High-entropy alloy

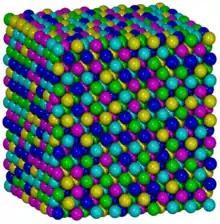
Atomic structure model of fcc CoCrFeMnNi

High-entropy alloys (HEAs) are alloys that are formed by mixing equal or relatively large proportions of (usually) five or more elements. Prior to the synthesis of these substances, typical metal alloys comprised one or two major components with smaller amounts of other elements. For example, additional elements can be added to iron to improve its properties, thereby creating an iron-based alloy, but typically in fairly low proportions, such as the proportions of carbon, manganese, and others in various steels. Hence, high-entropy alloys are a novel class of materials. The term "high-entropy alloys" was coined by Taiwanese scientist Jien-Wei Yeh because the entropy increase of mixing is substantially higher when there is a larger number of elements in the mix, and their proportions are more nearly equal. Some alternative names, such as multi-component alloys, compositionally complex alloys and multi-principal-element alloys are also suggested by other researchers. Compositionally complex alloys (CCAs) are an up-and-coming group of materials due to their unique mechanical properties. They have high strength and toughness, the ability to operate at higher temperatures than current alloys, and have superior ductility. Material ductility is important because it quantifies the permanent deformation a material can withstand before failure, a key consideration in designing safe and reliable materials. Due to their enhanced properties, CCAs show promise in extreme environments. An extreme environment presents significant challenges for a material to perform to its intended use within designated safety limits. CCAs can be used in several applications such as aerospace propulsion systems, land-based gas turbines, heat exchangers, and the chemical process industry.